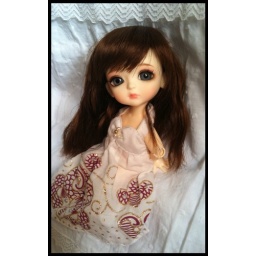
Minxe in a white dress